San Pedro y San Pablo College, Mexico City

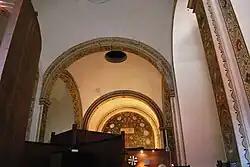
Church's 1920s ceiling fresco by Xavier Guerrero.

San Pedro y San Pablo College was the second college founded by Jesuits in the Viceroyalty of New Spain. The Jesuit missionaries were sent to the new colony in the 16th century for Jesuit Reductions version of Indian Reductions, and to found new missions and schools. The missionary group that founded the college was led by Father Pedro Sanchez. and the official founding occurred in 1574 with the name of Colegio Máximo de San Pedro y San Pablo (Great College of Saints Peter and Paul). It was called "Máximo" because it was built to oversee the training of priests in Mexico City, Tepotzotlan, Puebla, Guadalajara, Zacatecas, Guatemala and Mérida.